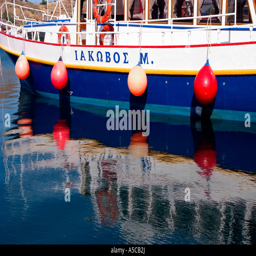
boat of tourists floating on the shimmering clear water